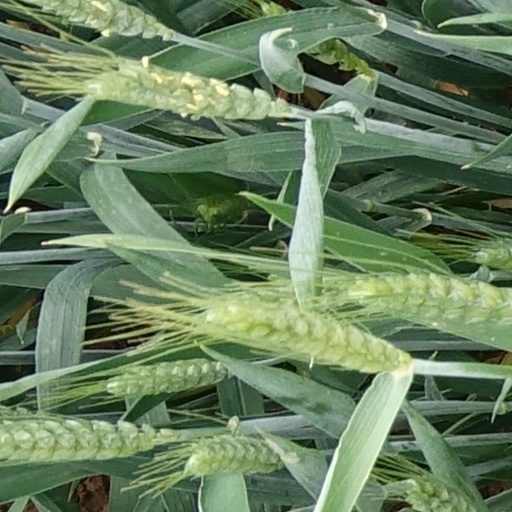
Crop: wheat